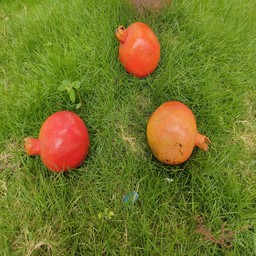
Fruit: Pomegranate
Quality: Good